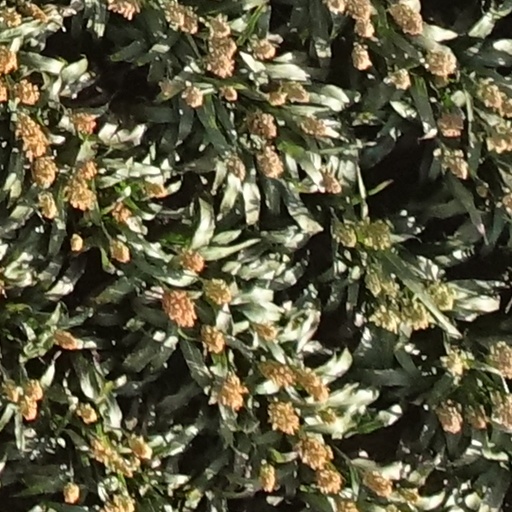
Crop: sorghum